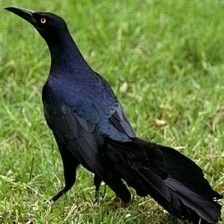
Species: COMMON GRACKLE
Scientific name: QUISCALUS QUISCULA